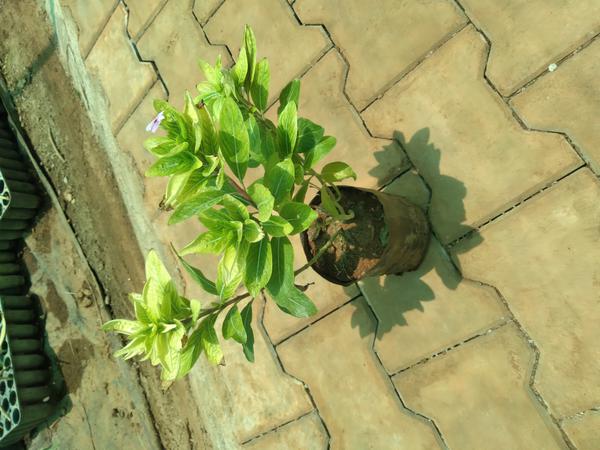
Plant: Nithyapushpa